Castel dell'Ovo

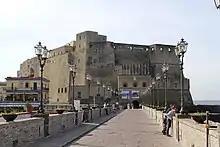
The entrance to Castel dell'Ovo from the north

The Castel dell'Ovo is the oldest castle in Naples. The island of Megaride was where Greek colonists of Magna Graecia from Cumae founded the original nucleus of the city in the 6th century BC. Its location offers an excellent view of the Naples waterfront and the surrounding area.